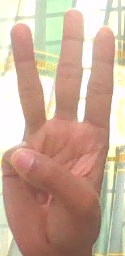
ASL sign: 6